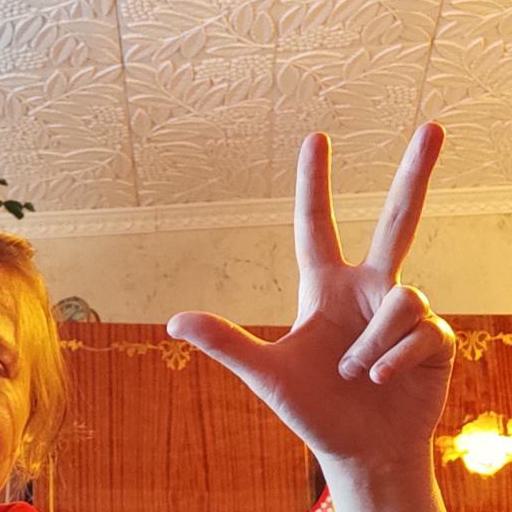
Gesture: three2